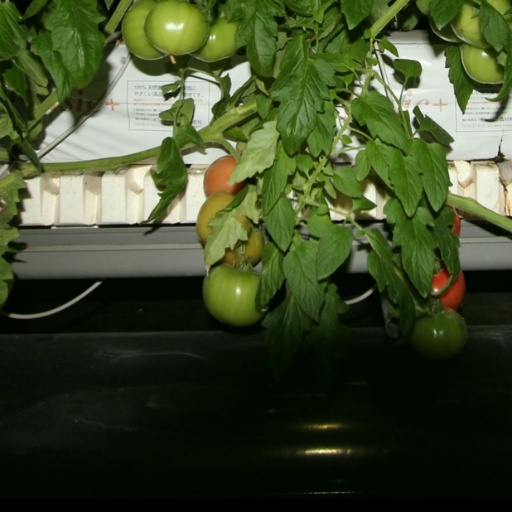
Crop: tomato